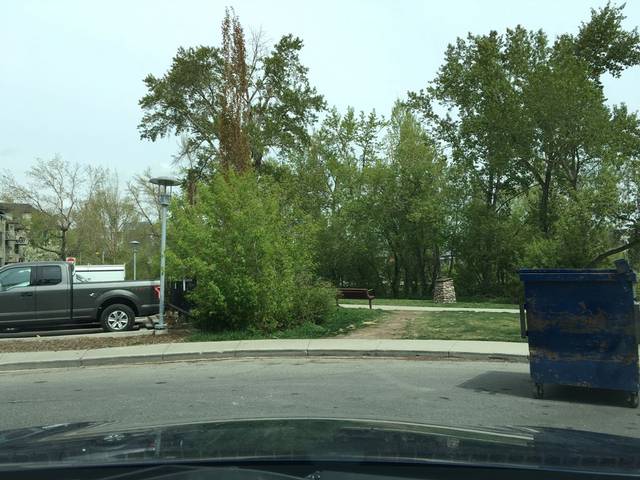
Region: Canada
Coordinates: 51.029, -114.064